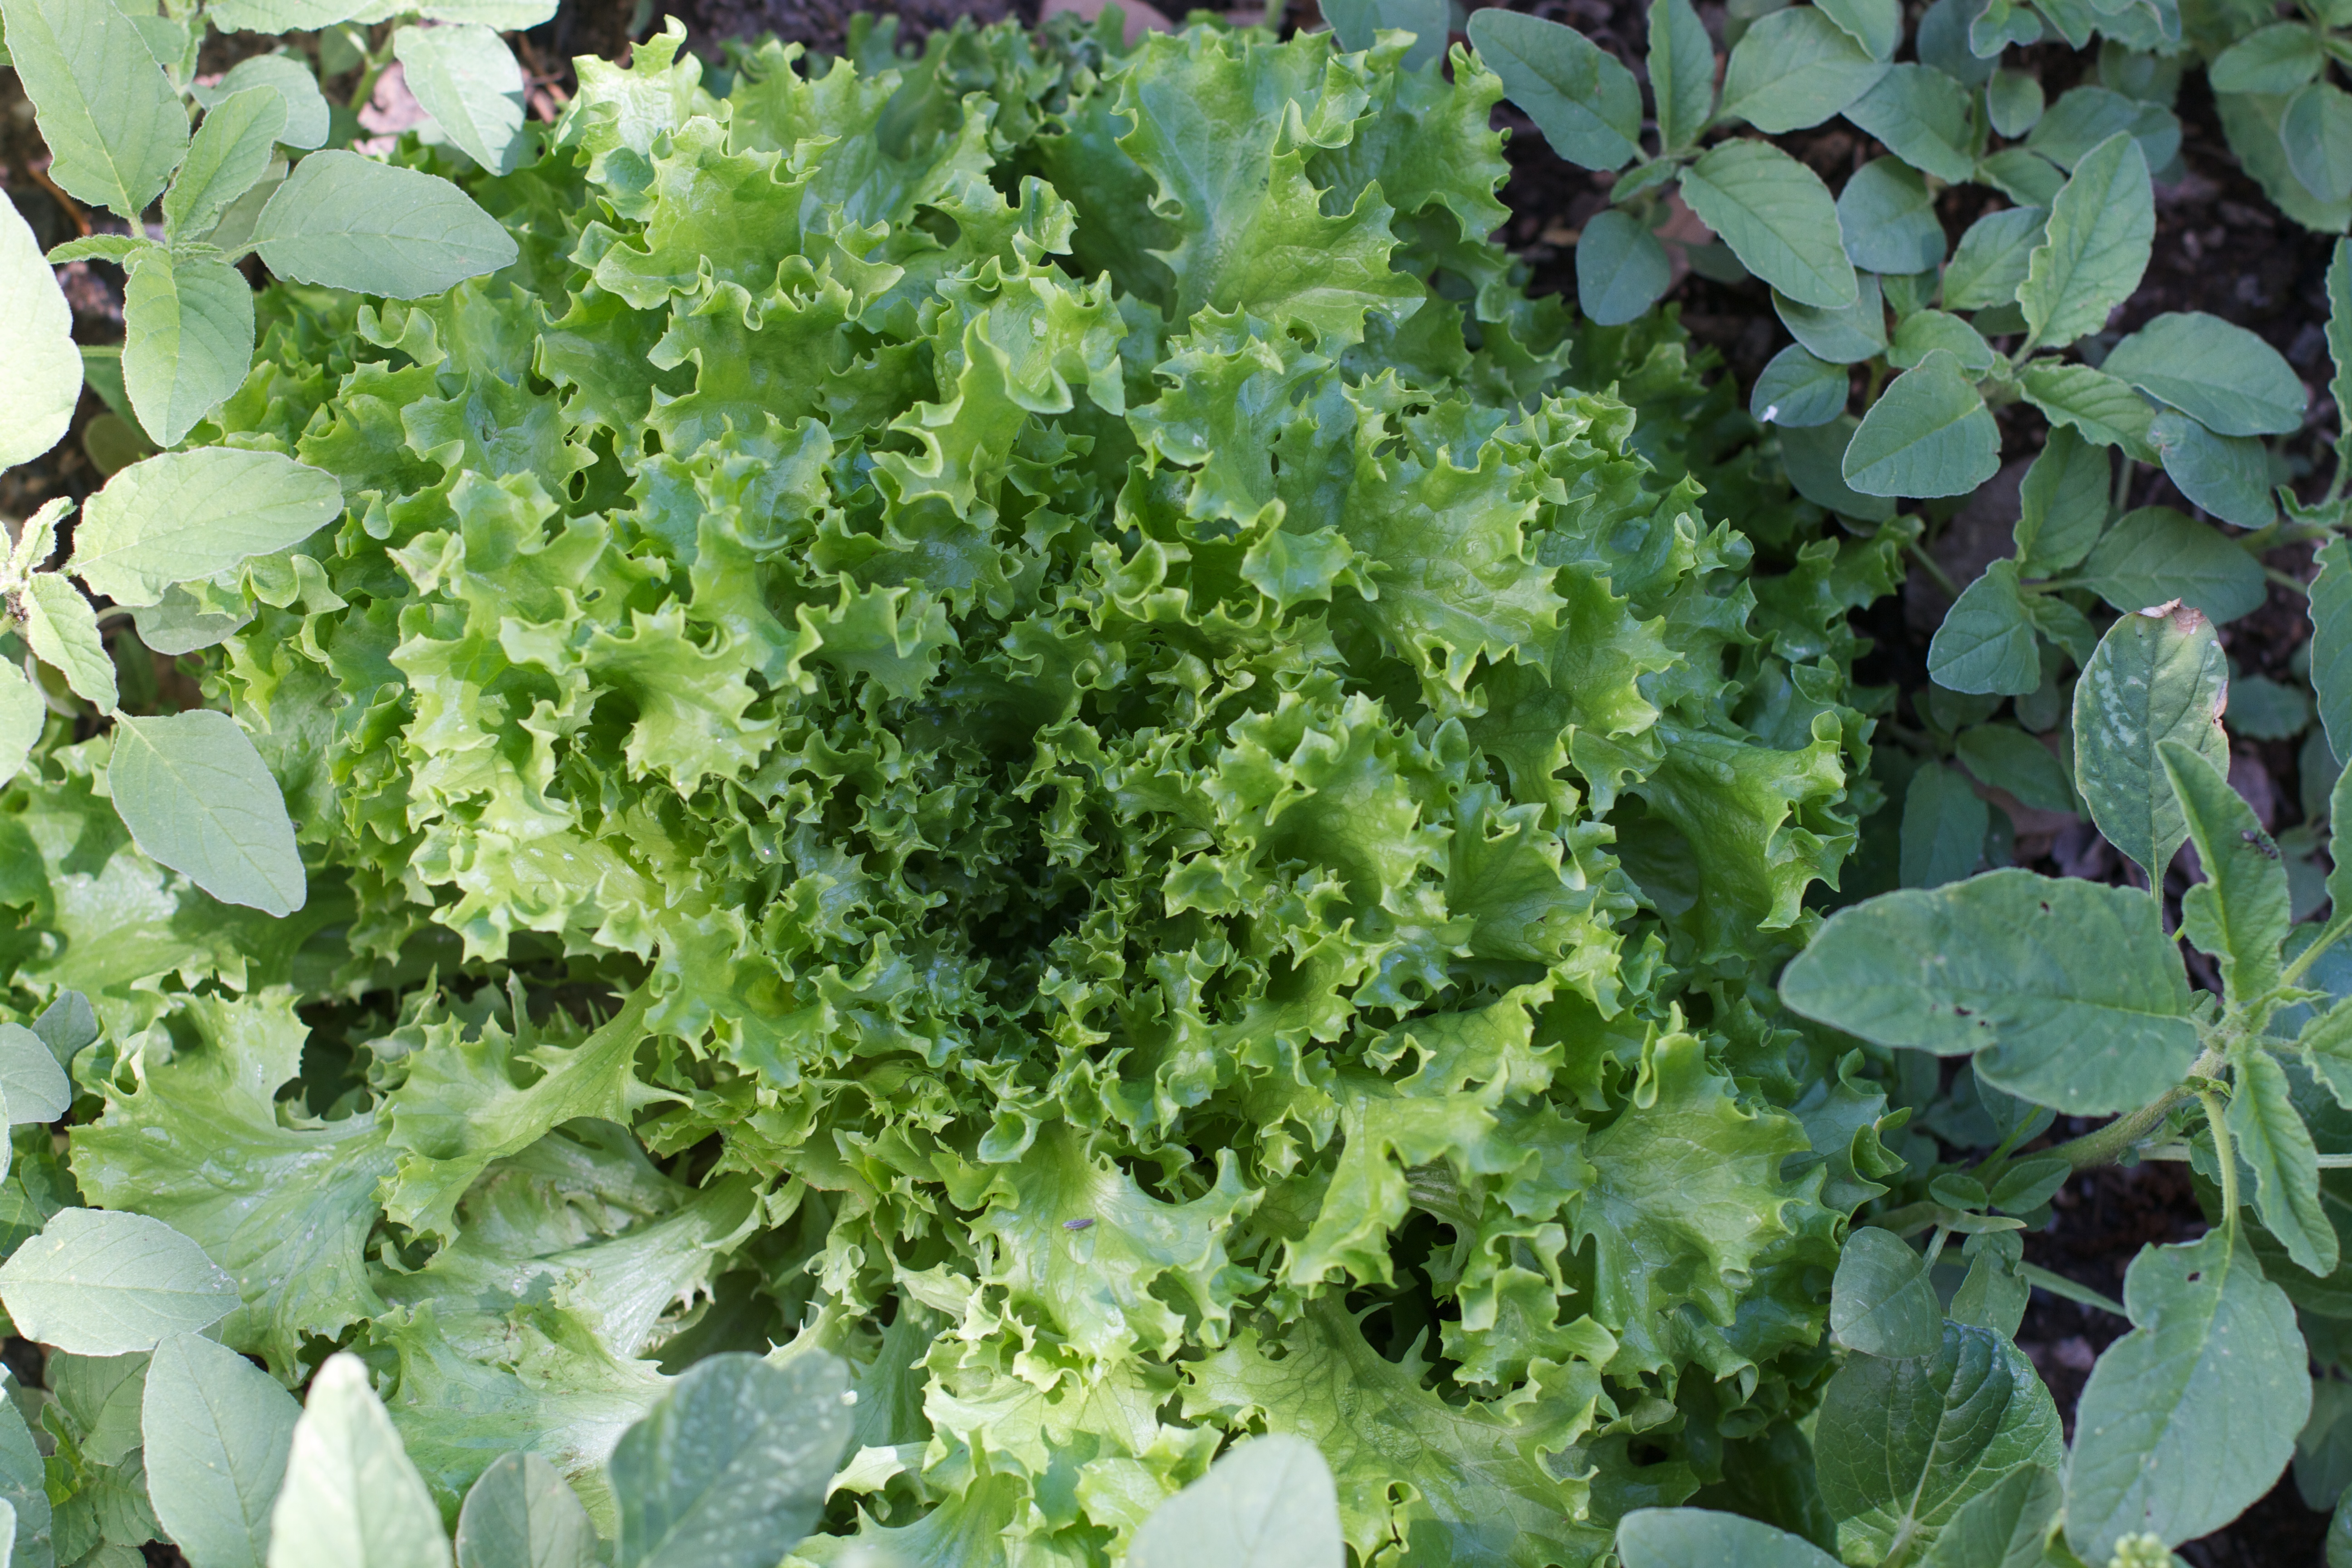
food, produce, vegetable, garden, lettuce, brassica, collard greens, annual plant, leaf vegetable, rapini